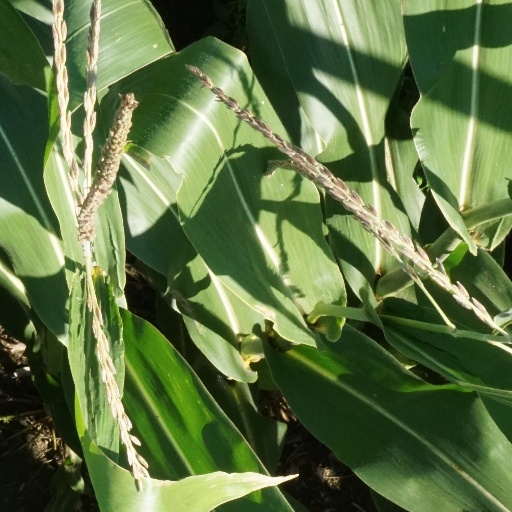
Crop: maize; corn